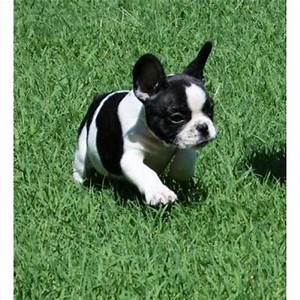
Label: cane